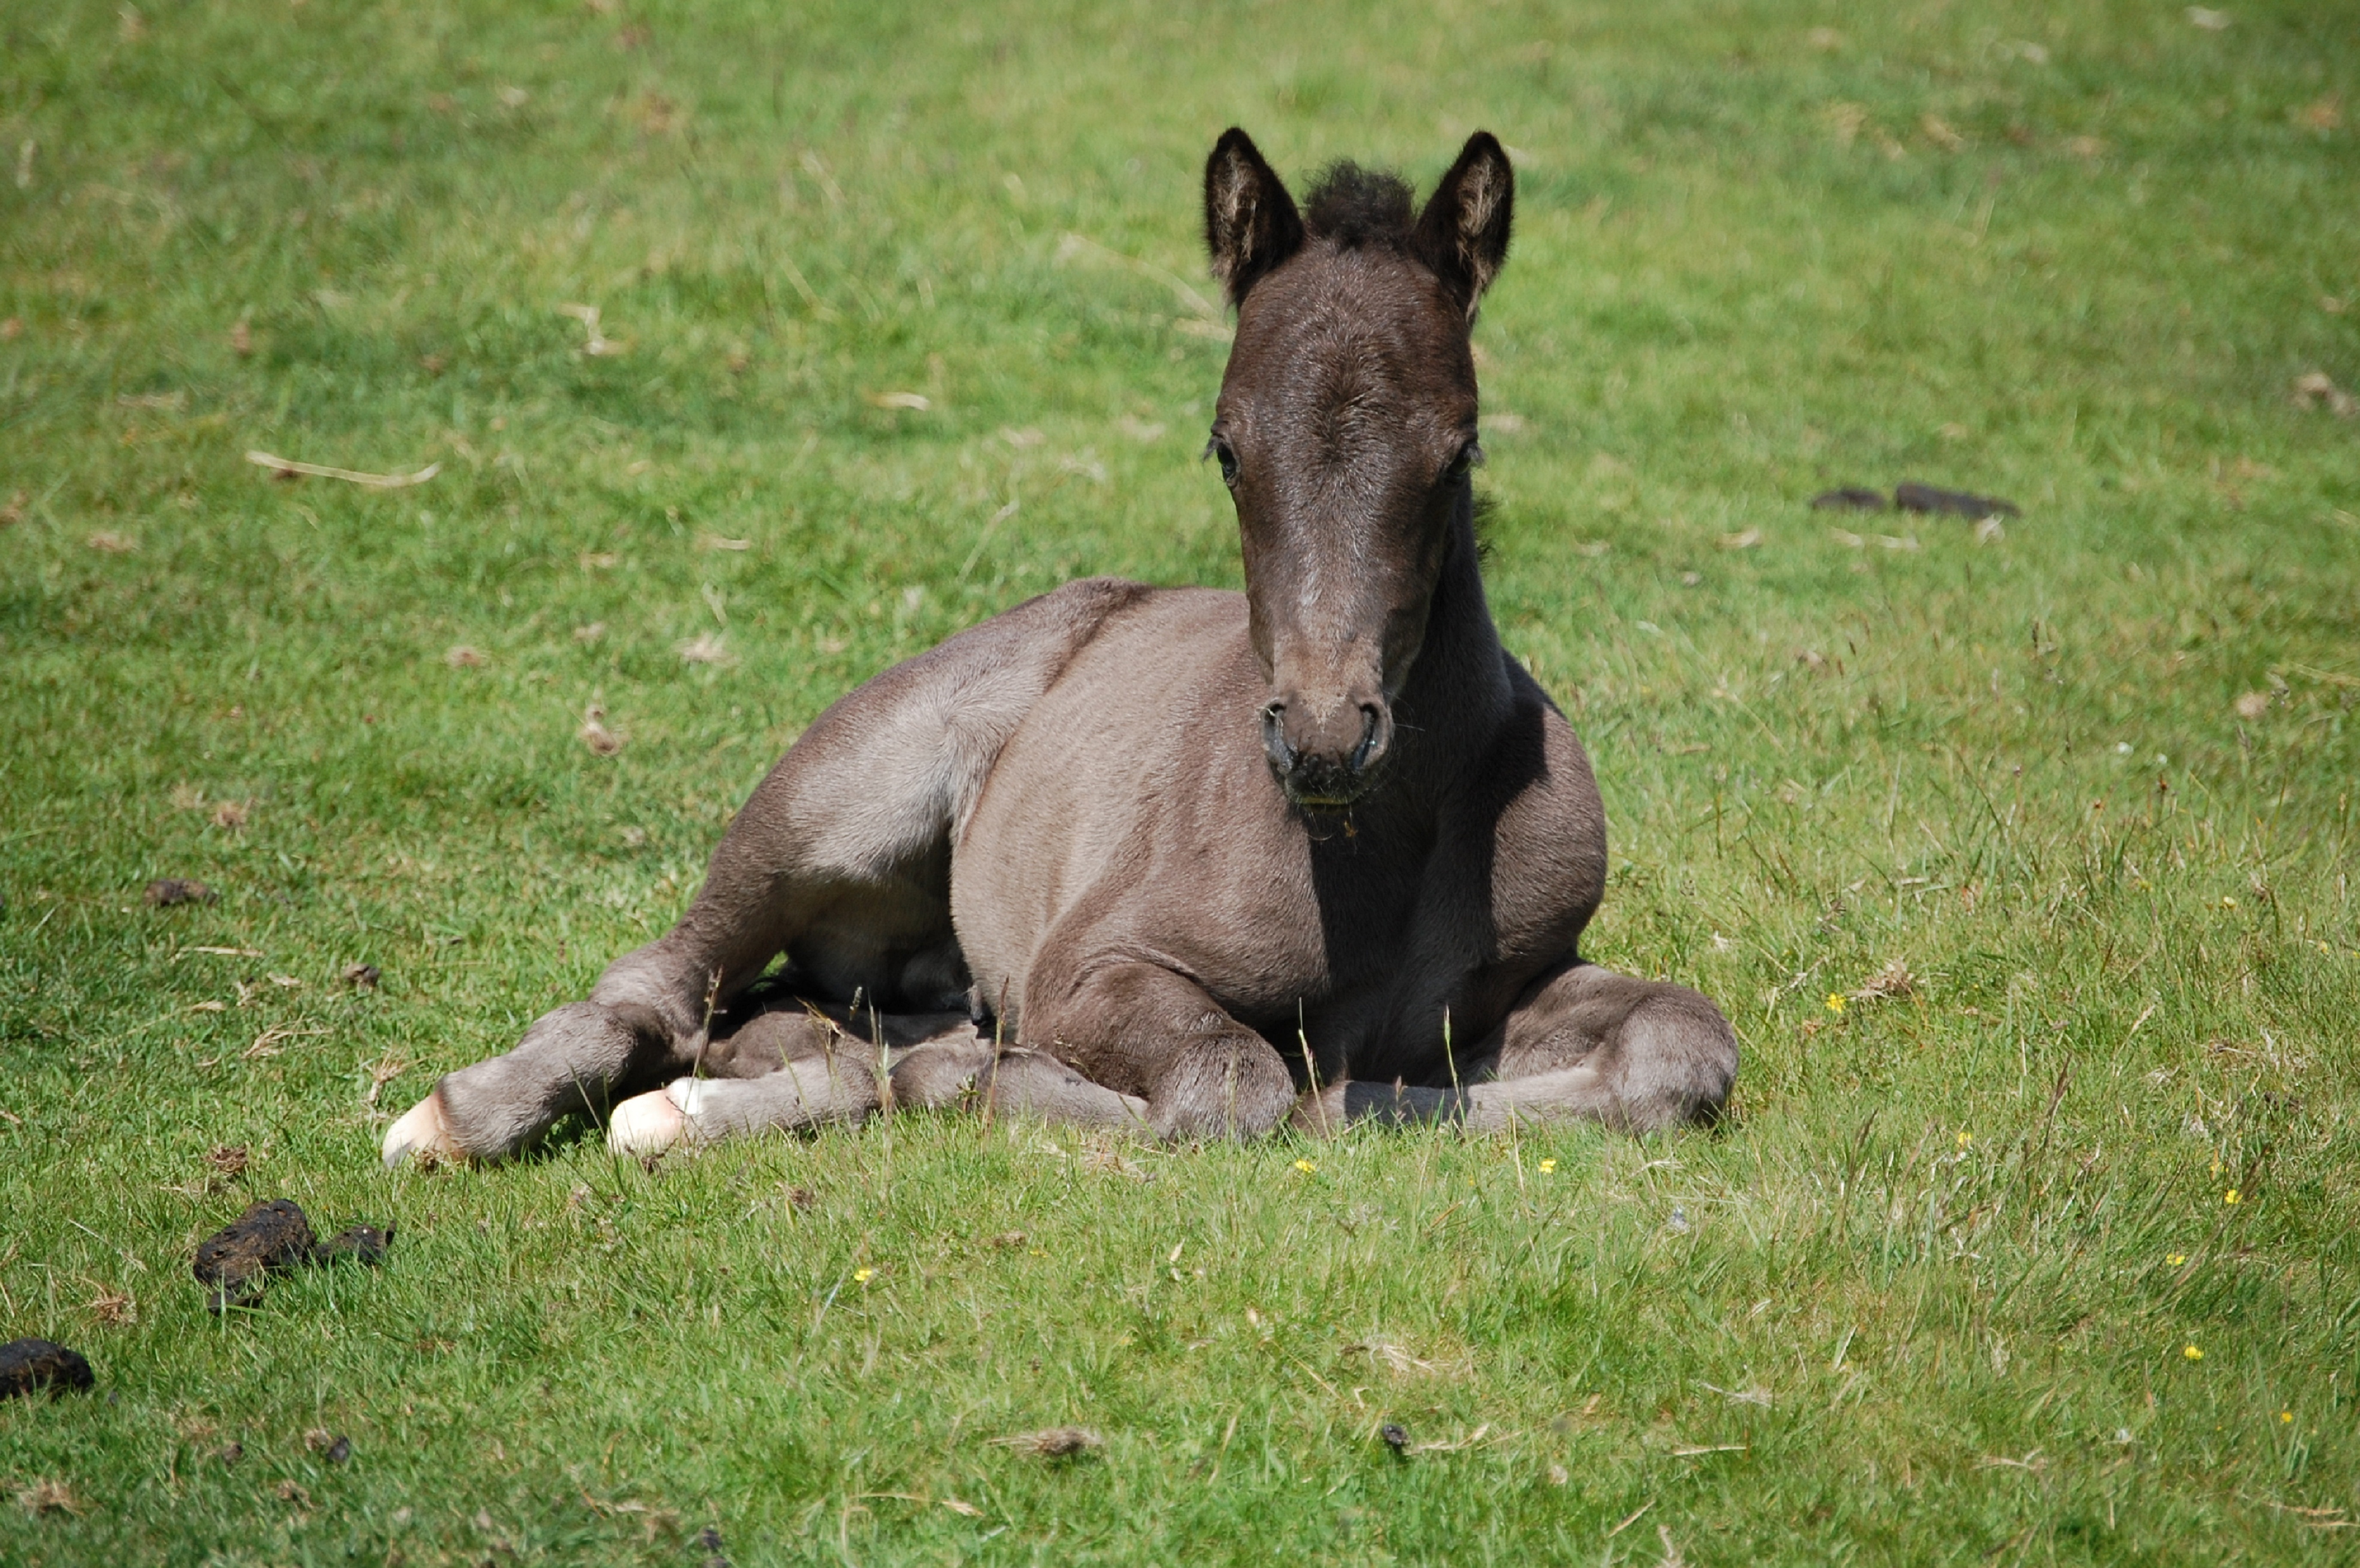
grass, animal, pasture, horse, mammal, stallion, mane, england, vertebrate, mare, foal, cornwall, colt, horse like mammal, mustang horse, dartmoor foal